Faustin-Archange Touadéra

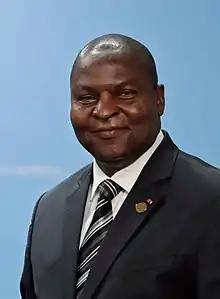
Touadéra in 2019

Faustin-Archange Touadéra (born 21 April 1957) is a Central African politician and academic who has been President of the Central African Republic since March 2016. He previously was Prime Minister of the Central African Republic from January 2008 to January 2013. In the December 2015 – February 2016 presidential election, he was elected to the presidency in a second round of voting against former prime minister Anicet Georges Dologuélé. He was re-elected for a second term on 27 December 2020.